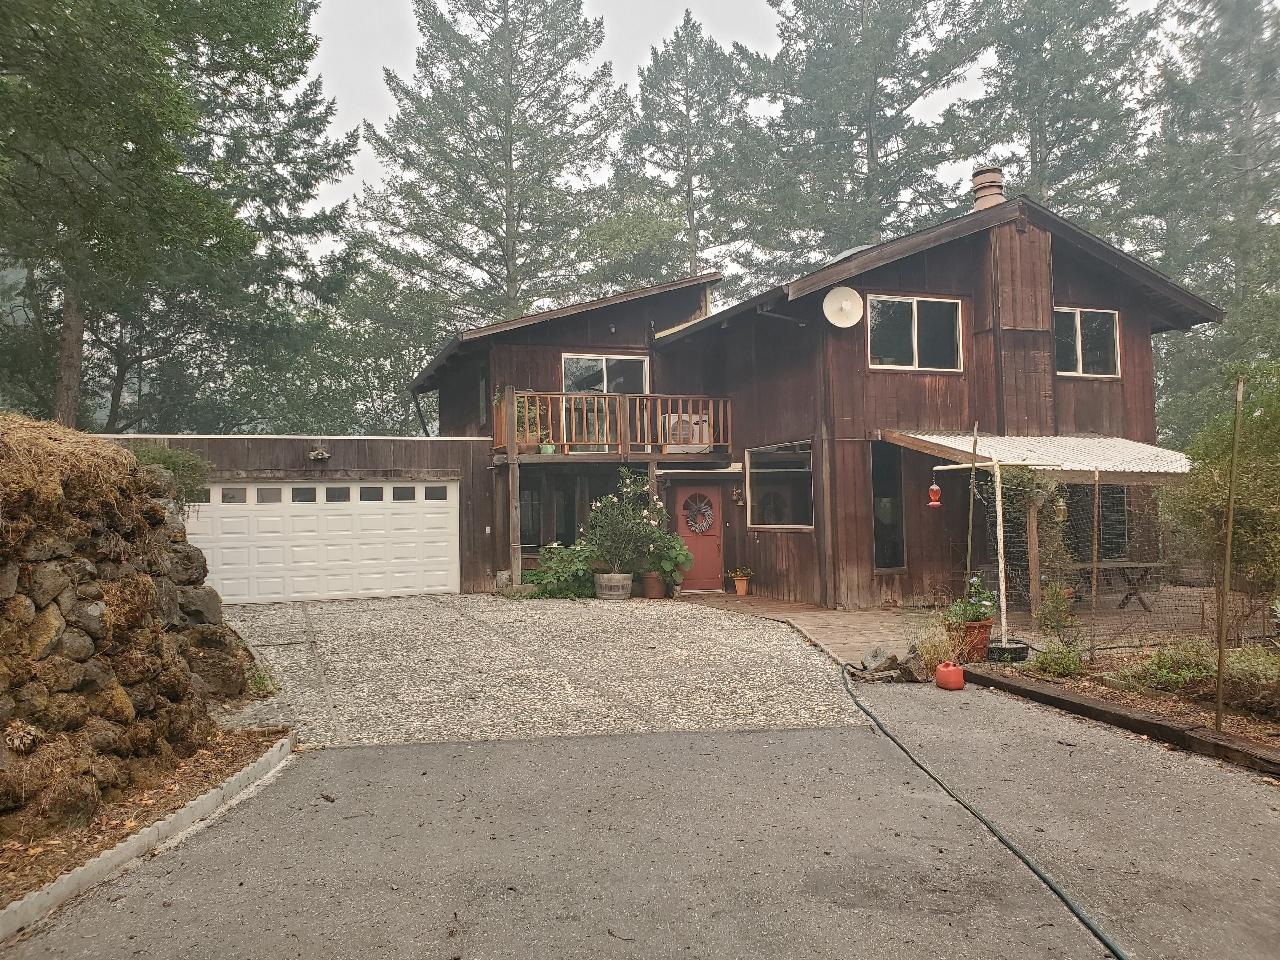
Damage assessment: no_damage